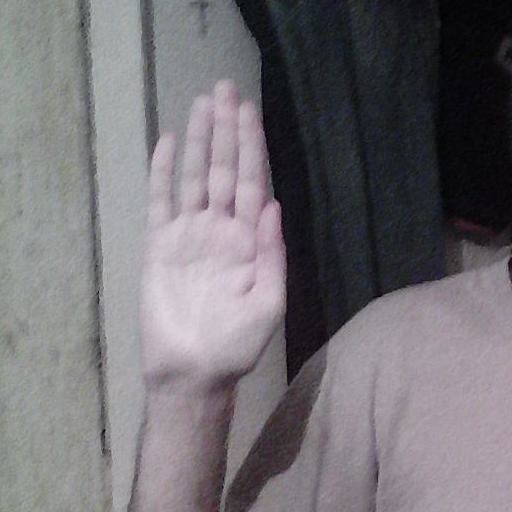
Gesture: stop